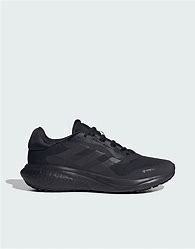
Brand: Adidas
Model: Supernova Lauf